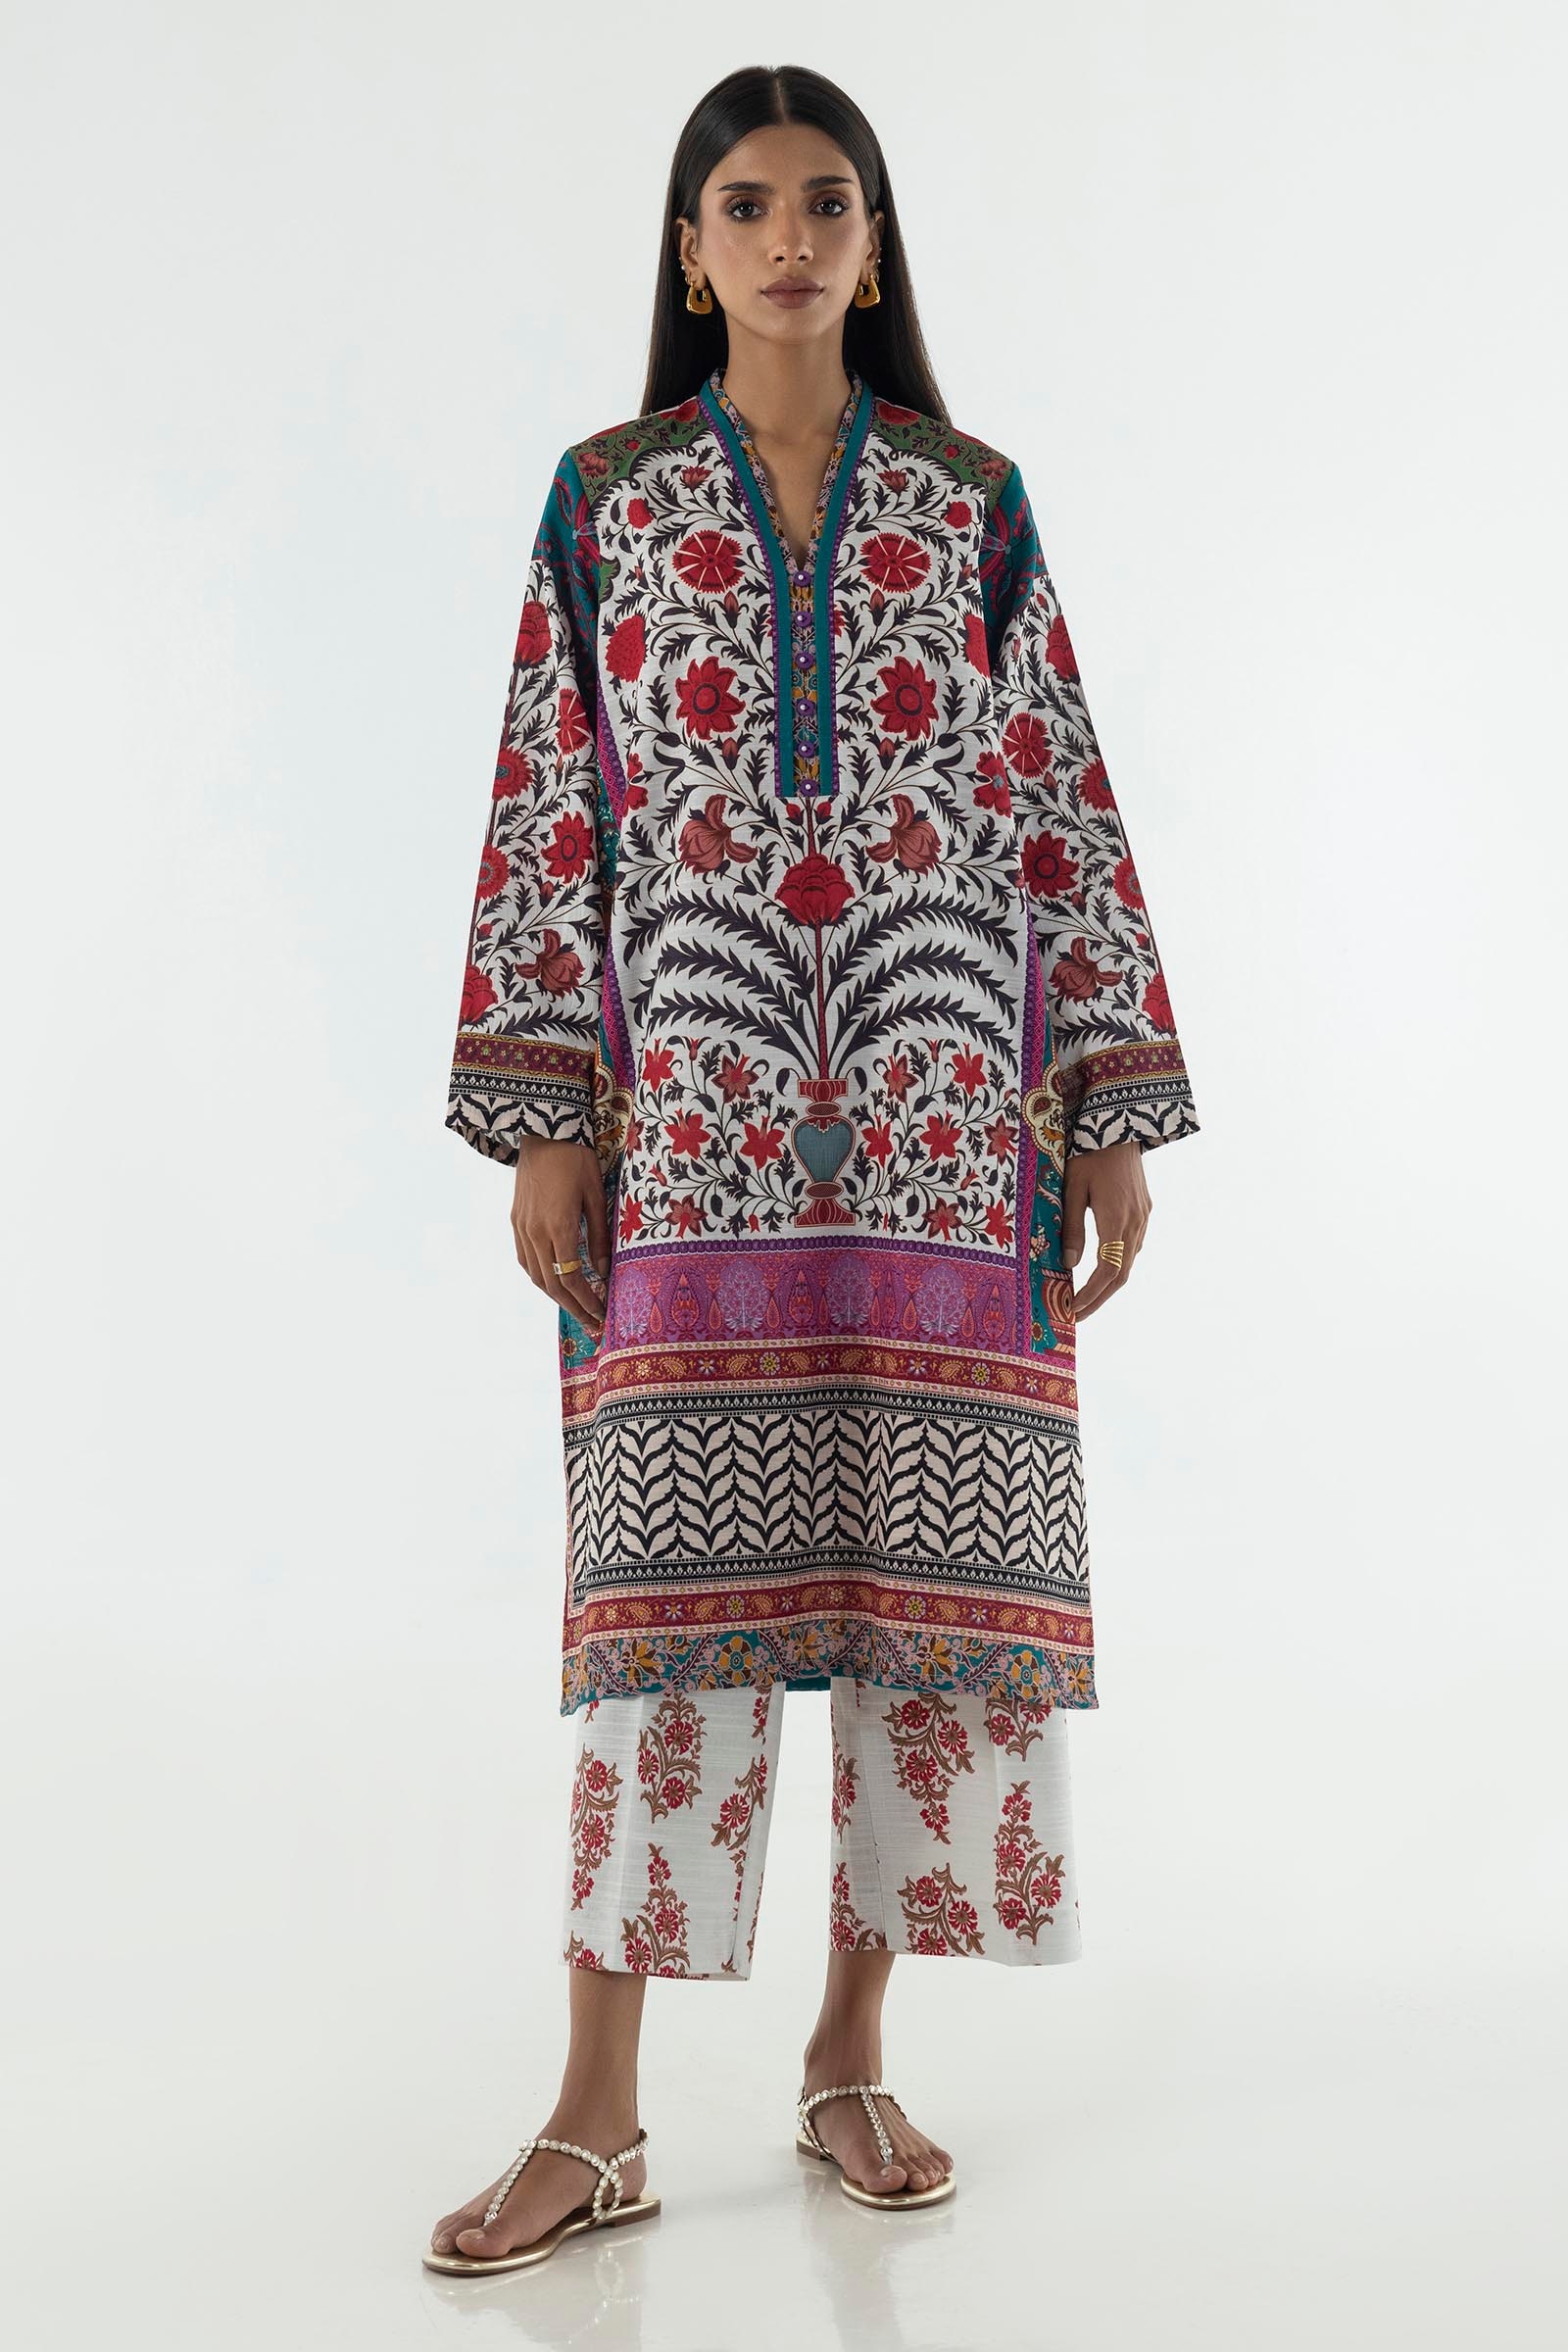
multi kashmir cotton tunic